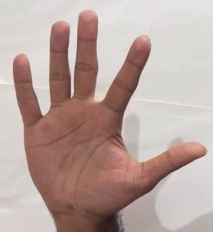
ASL sign: 5